Antistatic bag

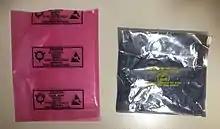
A pink static dissipative bag, and a silver conductive bag. Note the two recurring ESD symbols

An antistatic bag is a bag used for storing electronic components, which are prone to damage caused by electrostatic discharge (ESD). One type is made of a conductive plastic, that functions as a Faraday cage to prevent electrostatic fields from reaching the contents.